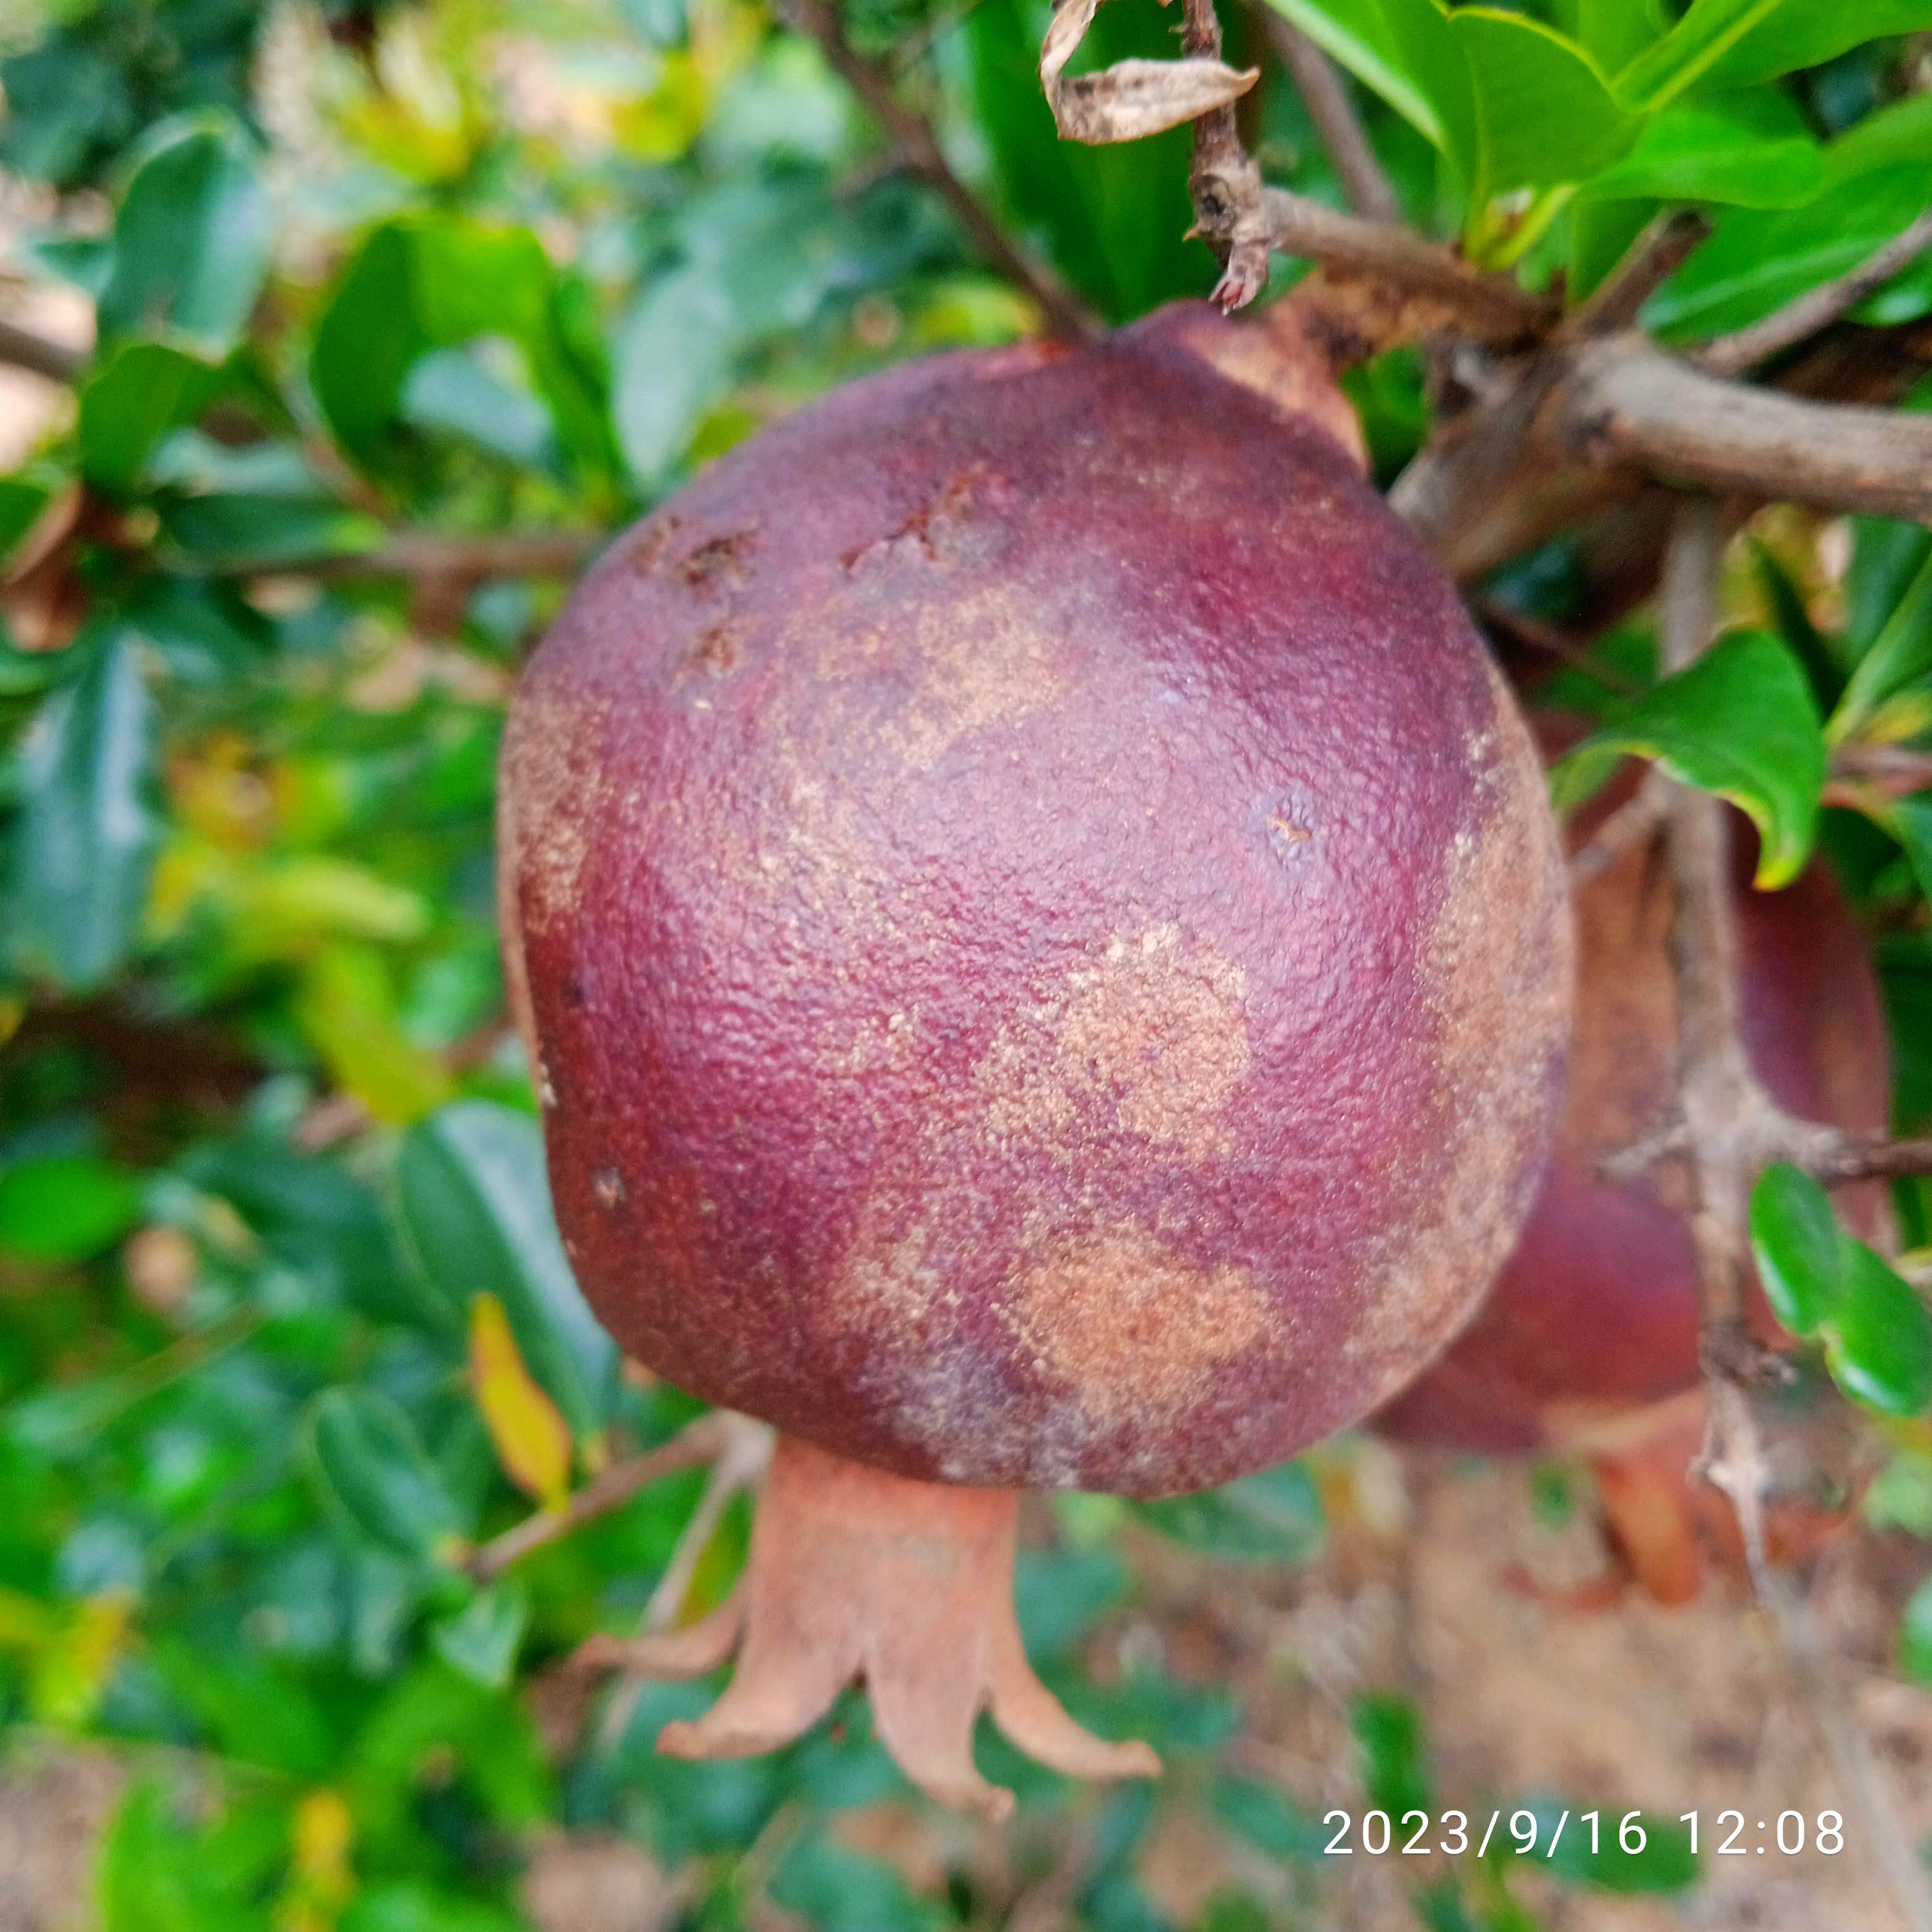
Label: Alternaria